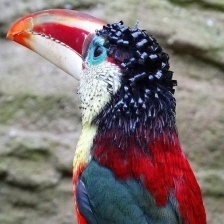
Species: CURL CRESTED ARACURI
Scientific name: PTEROGLOSSUS BEAUHARNAESII
ImageNet parent category: toucan